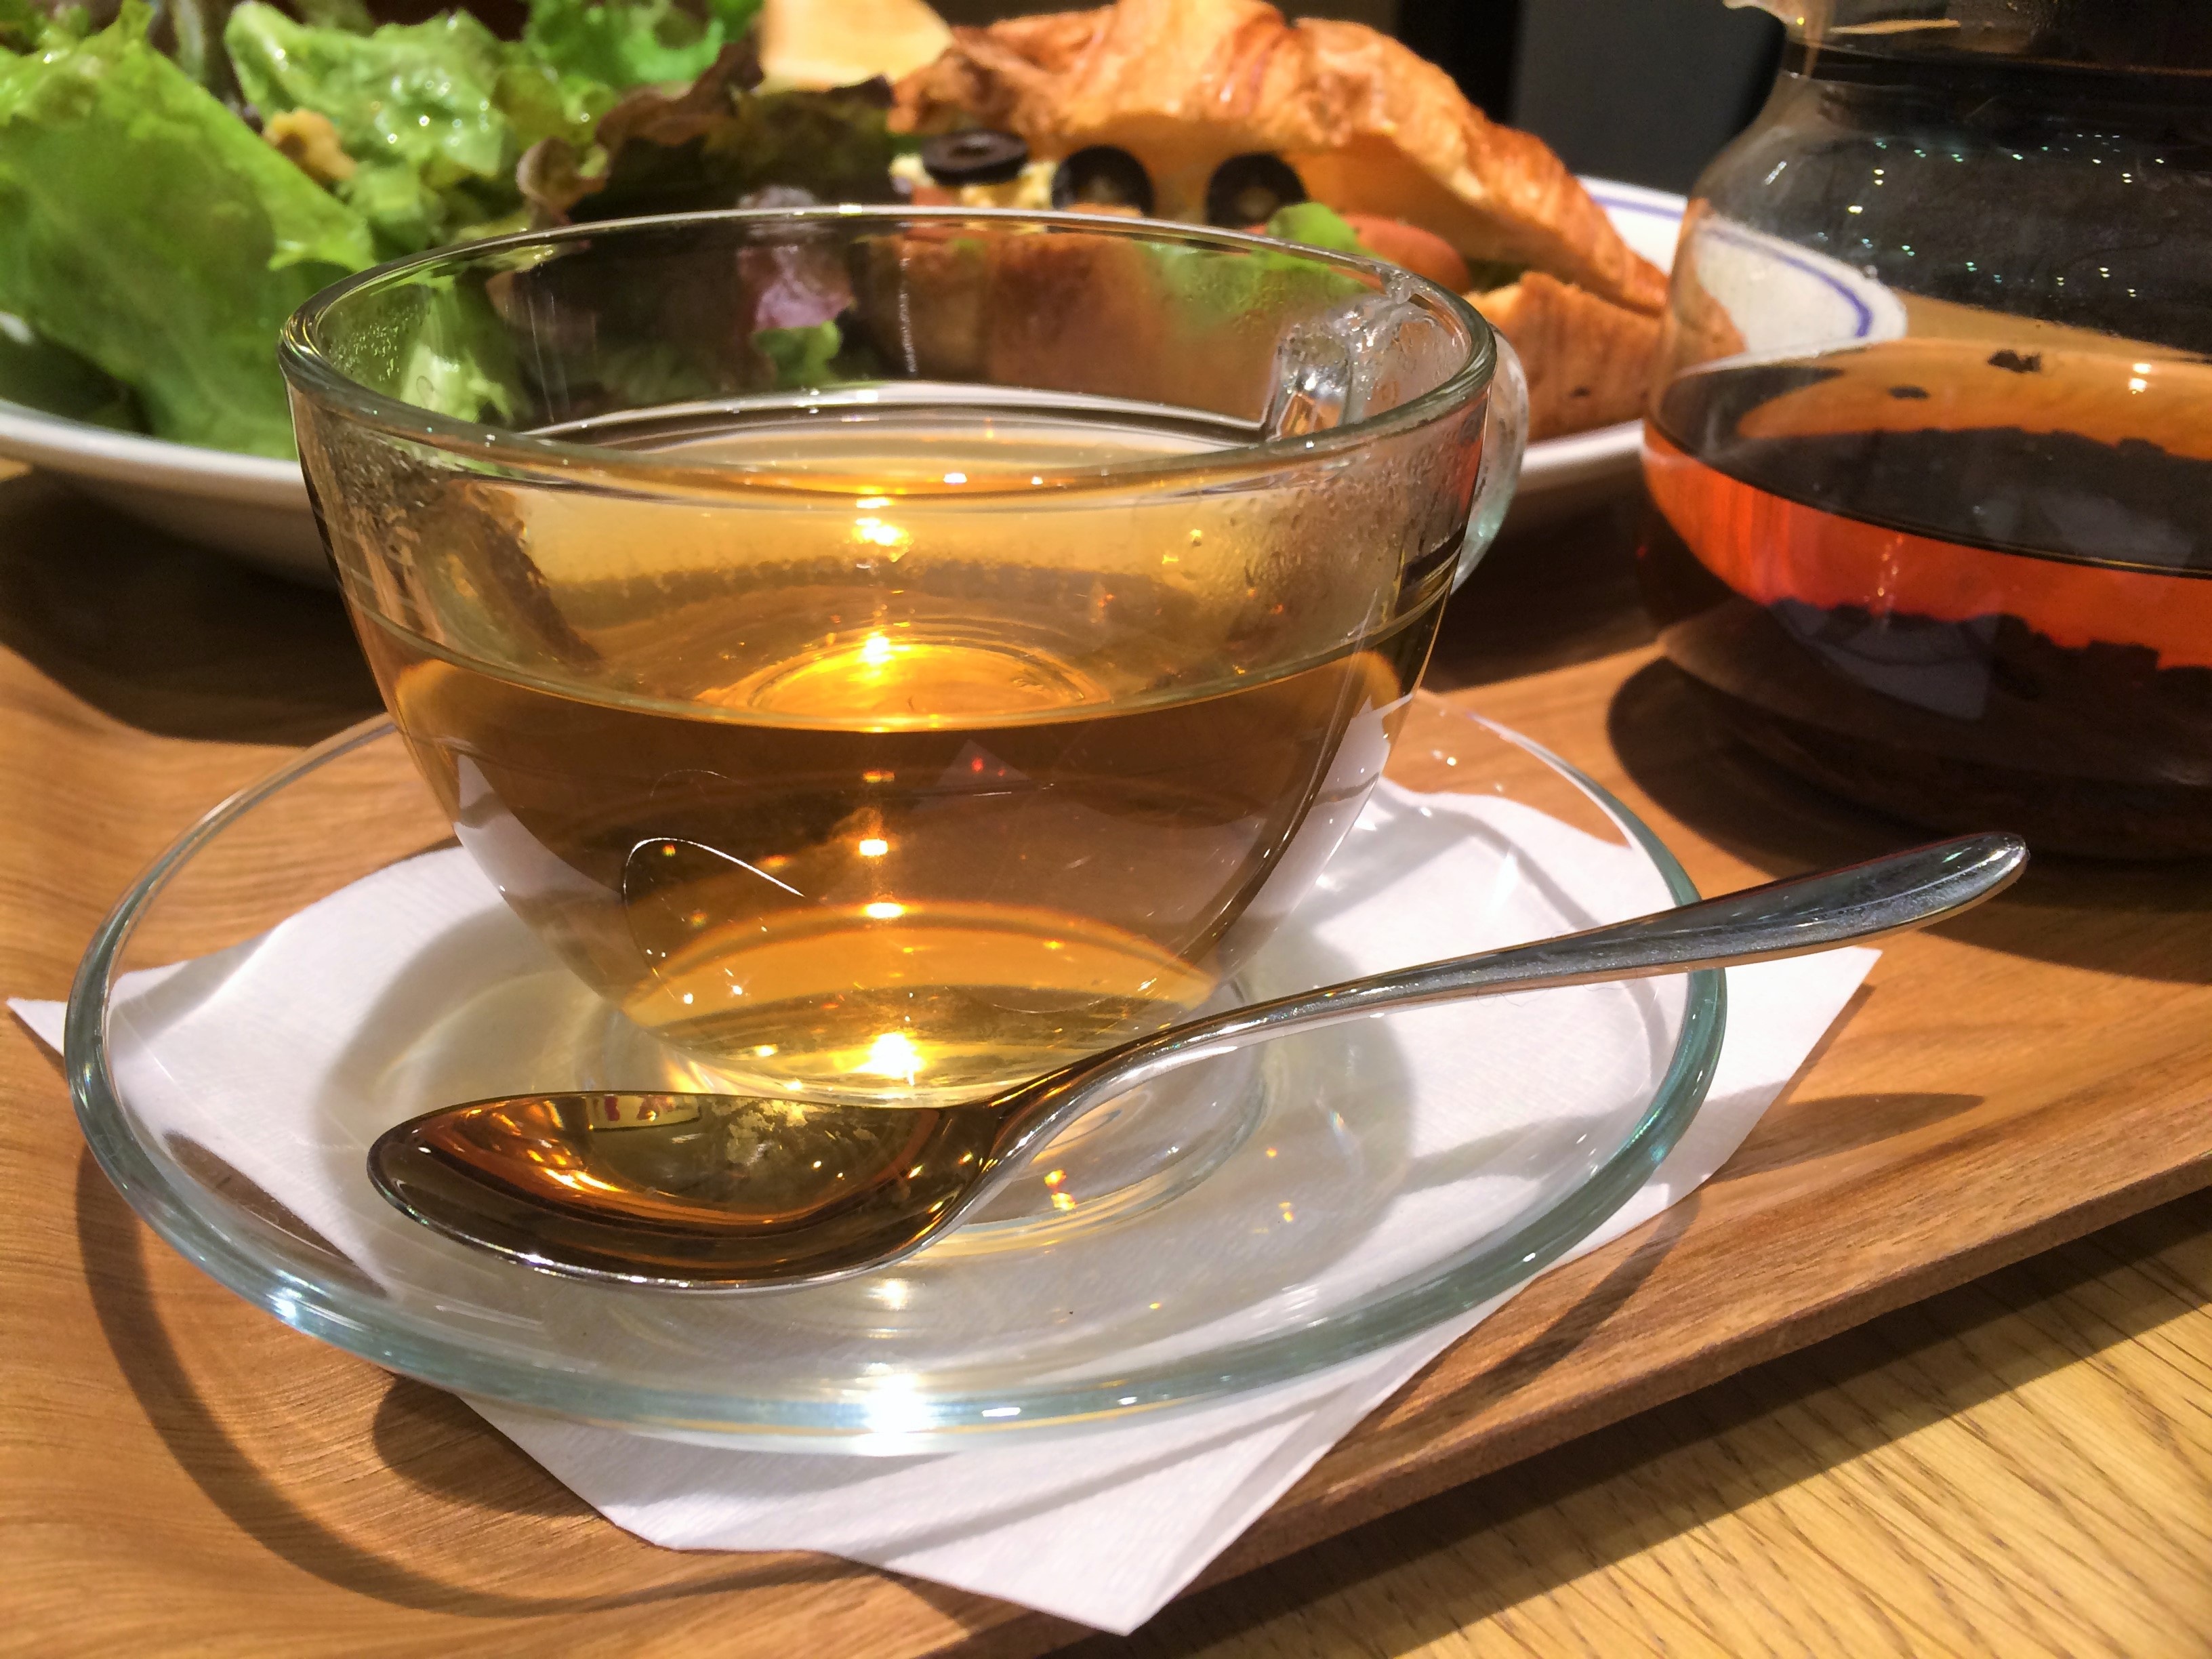
table, coffee shop, light, tea, morning, leaf, pot, dish, meal, food, salad, green, golden, produce, drink, breakfast, croissant, japan, cuisine, spoon, tray, egg, relaxation, tokyo, olive, amber, comfortable, transparency, gotanda, glass cup, earl grey, paper napkin, the dishes, obon, toc bill, excelsior cafe, morning menu